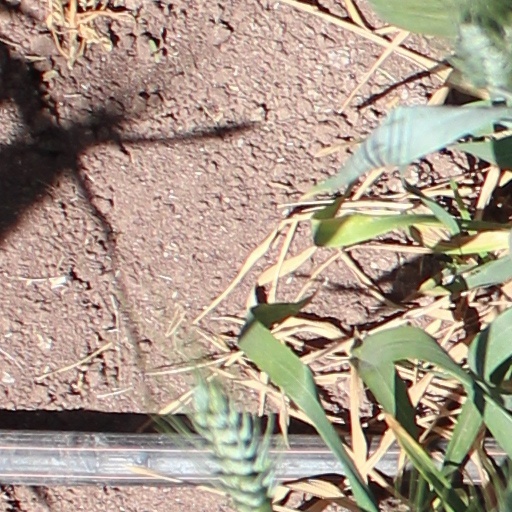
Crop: wheat